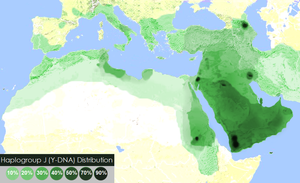
J Haplogroup (ref. Genetic Atlas)